Sin & Punishment: Star Successor

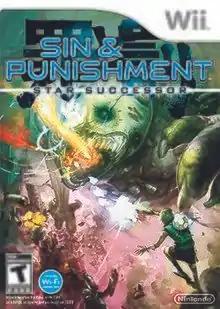
North American box art

Sin & Punishment: Star Successor, released in Europe as Sin and Punishment: Successor of the Skies, and in Japan as , is a 2009 rail shooter video game for Wii developed by Treasure and published by Nintendo. It is the sequel to the Nintendo 64 video game "Sin and Punishment".